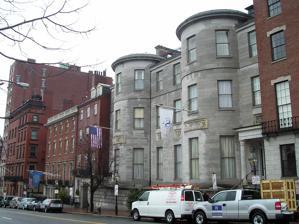
Building: David Sears House
Country: United States of America
Year built: 1816
Historic house in Massachusetts, United States United States historic place David Sears House U.S. National Register of Historic Places U.S. National Historic Landmark U.S. Historic district Contributing property The gray granite walls of the David Sears House, as seen on Beacon Street Location 42–43 Beacon Street, Boston, Massachusetts Coordinates 42°21′24.66″N 71°4′0.07″W / 42.3568500°N 71.0666861°W / 42.3568500; -71.0666861 Built 1816 Architect Alexander Parris Architectural style Federal Part of Beacon Hill Historic District ( ID66000130 ) NRHP reference No. 70000731 Significant dates Added to NRHP December 30, 1970 Designated NHL December 30, 1970 Designated CP October 15, 1966 The David Sears House is a historic house located along Beacon Street in the Beacon Hill neighborhood of Boston, Massachusetts . The three-story house was built in several stages between 1816 and 1875. Now a National Historic Landmark , it was one of the first houses built of granite in the city, and was designed by Alexander Parris for David Sears , a prominent merchant, philanthropist, and landowner. The carved granite panels that adorn the facade were carved by Solomon Willard . The original 1816 house was a two-story L-shaped structure with a hip roof, with a facade that was seven bays wide. In c. 1824 Sears had the building nearly doubled in size, adding three bays to the facade, and moving the front door to its present location. In 1875, after the building was acquired by the Somerset Club , the third floor was added, changing the roof from a hip to a gable. This work also included renovations to the interior of the first two floors. The building was again enlarged to the rear in 1900, adding additional space for servants. The house is still owned by Somerset Club, and is not open to the general public. It was designated a National Historic Landmark and listed on the National Register of Historic Places in 1970. See also List of National Historic Landmarks in Boston National Register of Historic Places listings in northern Boston, Massachusetts References